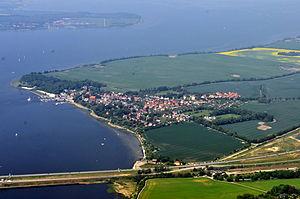
Altefähr est une commune sur l'île de Rügen, dans l'arrondissement de Poméranie-Occidentale-Rügen, Land de Mecklembourg-Poméranie-Occidentale.